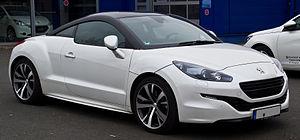
Peugeot est un constructeur automobile français. L'entreprise familiale qui précède l'actuelle entreprise Peugeot est fondée en 1810, lors de la transformation du moulin familial sis à Hérimoncourt en aciérie. Différentes branches de la famille vont se lancer dans des productions très diversifiées, mais toutes basées sur l'acier
La Peugeot RCZ est un coupé sportif fabriqué par Peugeot. Elle est officiellement présentée au Salon de Francfort 2009. Elle est assemblée chez Magna Steyr en Autriche, du groupe Magna International, à un rythme maximal de 70 véhicules par jour. Les commandes sont possibles depuis le 16 novembre 2009 tandis que les premiers clients ont été livrés le 22 avril 2010. Elle est produite jusqu'à fin septembre 2015 et n'est pas remplacée.